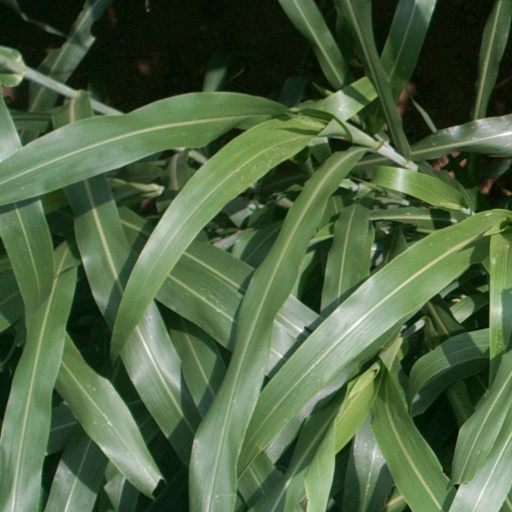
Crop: sorghum